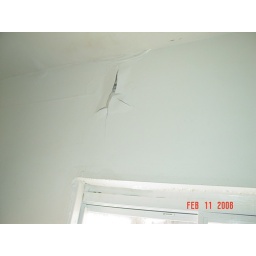
More evidence of water coming in rear wall